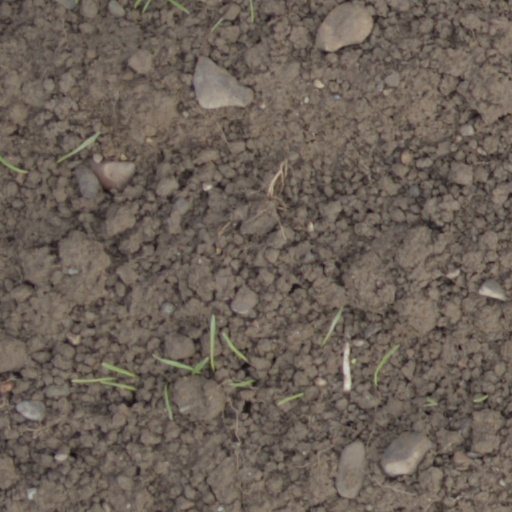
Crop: wheat